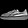
Label: Sneaker